Geography of Hungary

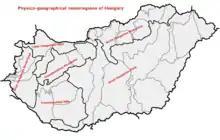
Physico-geographical mesoregions of Hungary:

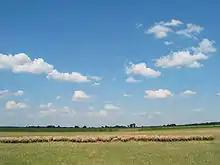
Hortobágy National Park on the Great Hungarian Plain with Racka sheep

The Little Alföld or Little Hungarian Plain is a plain (tectonic basin) of approximately 8,000 km in northwestern Hungary, southwestern Slovakia and eastern Austria, along the lower course of the Rába River, with high quality fertile soils.